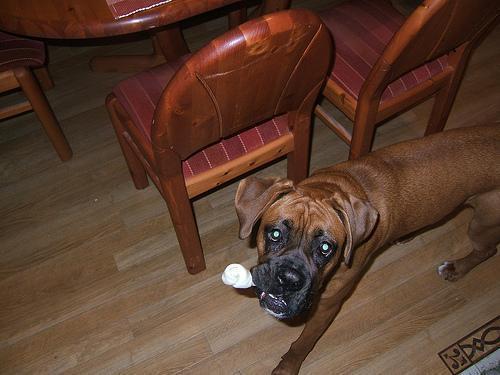
boxer